Kyle Beach

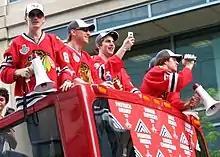
Beach, third from the left, celebrating with his teammates in Chicago after winning the 2010 Stanley Cup Finals.

After nine games with Salzburg in his second season with the club, Beach opted to terminate his contract and return to North America in signing a contract on November 25, 2015, with the Missouri Mavericks of the ECHL. After seven scoreless games with the club, Beach opted to rejoin the Austrian Hockey League with Graz 99ers on December 18, 2015.